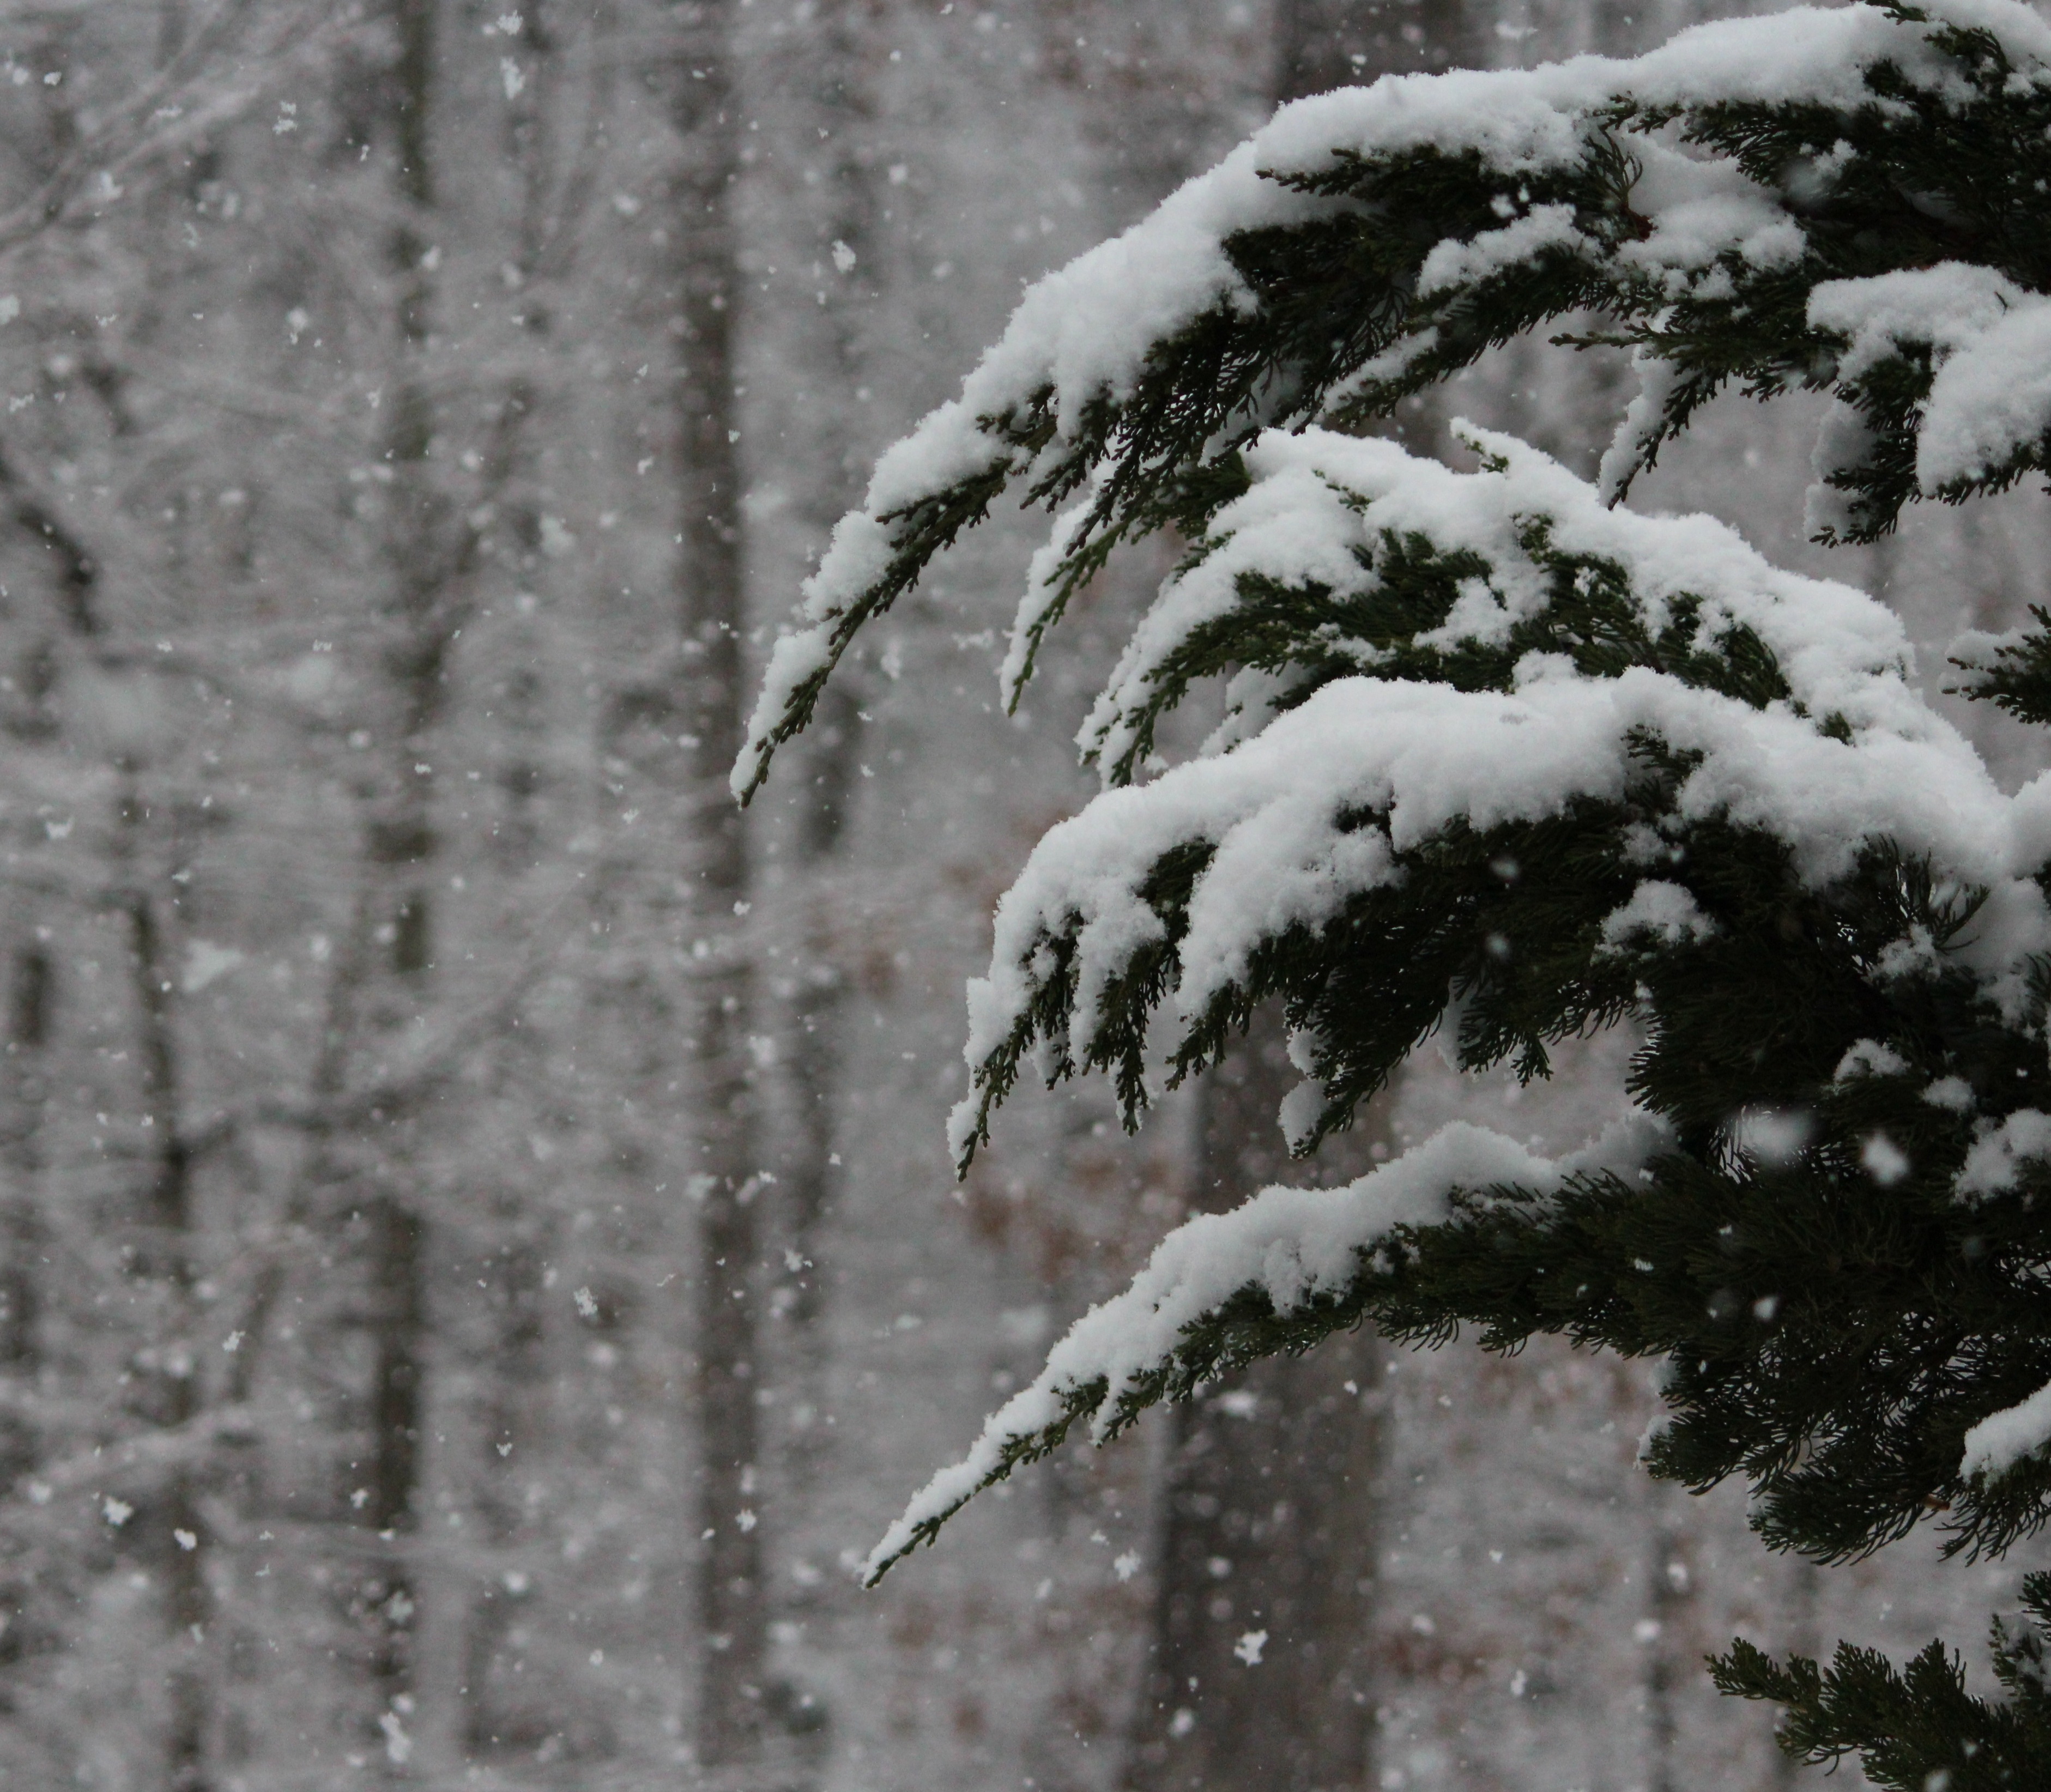
tree, branch, snow, cold, winter, frost, ice, weather, storm, snowy, season, snowfall, branches, seasonal, december, snowflakes, january, freezing, woody plant, frigid